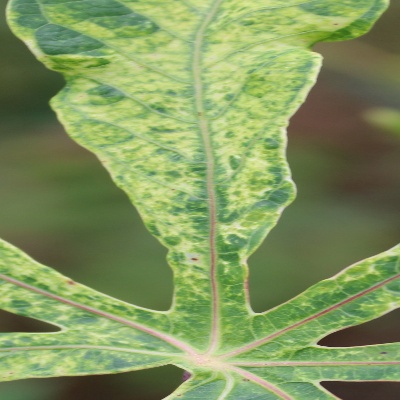
Crop: Cassava
Condition: mosaic